Baugewerkschule, Königsberg

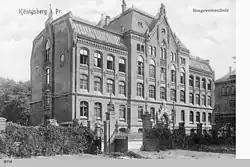

The Baugewerkschule was a building trades school in Königsberg, Germany.